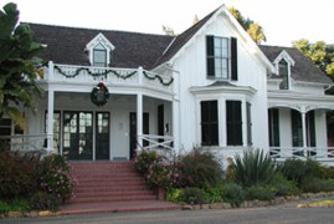
Building: Stow House
Country: United States of America
Year built: 1873
Historic house in California, United States United States historic place Stow House U.S. National Register of Historic Places The Stow House, Goleta, California Show map of California Show map of the United States Location 304 N. Los Carneros Rd., Goleta, California Coordinates 34°26′34″N 119°51′3″W / 34.44278°N 119.85083°W / 34.44278; -119.85083 Area less than one acre Architectural style Gothic Revival, Italianate NRHP reference No. 00001166 Added to NRHP September 28, 2000 The Stow House is a U.S. historical landmark in Goleta , California . Formerly the headquarters of Rancho La Patera, the Stow House, in the Carpenter Gothic style, is now the headquarters of the Goleta Valley Historical Society which preserves, interprets, and fosters appreciation for the history of the Goleta Valley. History The Stow House was once the headquarters of Rancho La Patera, on the original Rancho La Goleta . In 1871, William Whitney Stow, a legal counsel for Southern Pacific Railroad in San Francisco, purchased 1,043 acres (4.22 km 2 ) costing $28,677 for his son, Sherman P. Stow. Sherman Stow built a Carpenter Gothic Victorian home on the site and moved into the house with his bride, Ida G. Hollister, in 1873. The family expanded the house in two major renovations in the 1880s and 1910s. The house was occupied by three generations of Stow descendants until the 1960s. Stow House in Goleta Valley, California. Lemon orchard Stow House area, orchards, and Lake Los Carneros In 1875, 3,000 lemon trees were planted in the first commercial lemon orchard planting in California. Sherman Stow's son, state senator Edgar Whitney Stow, set up a research laboratory at the ranch and developed disease resistant lemon rootstock of great value to local growers. The earliest commercial irrigation in the area took place on the ranch using the pond created by the Stows. The pond was expanded to create Lake Los Carneros which remains within the park. Museum The house museum displays family photographs and furniture, with stories of Sherman and Ida Stow and their descendants. Nearby attractions The Stow House is located next to Lake Los Carneros with walking trails and bird watching, Goleta Depot at the South Coast Railroad Museum , and other points of interest in Goleta. Wildlife including coyotes and bobcats have been observed from the trails. References